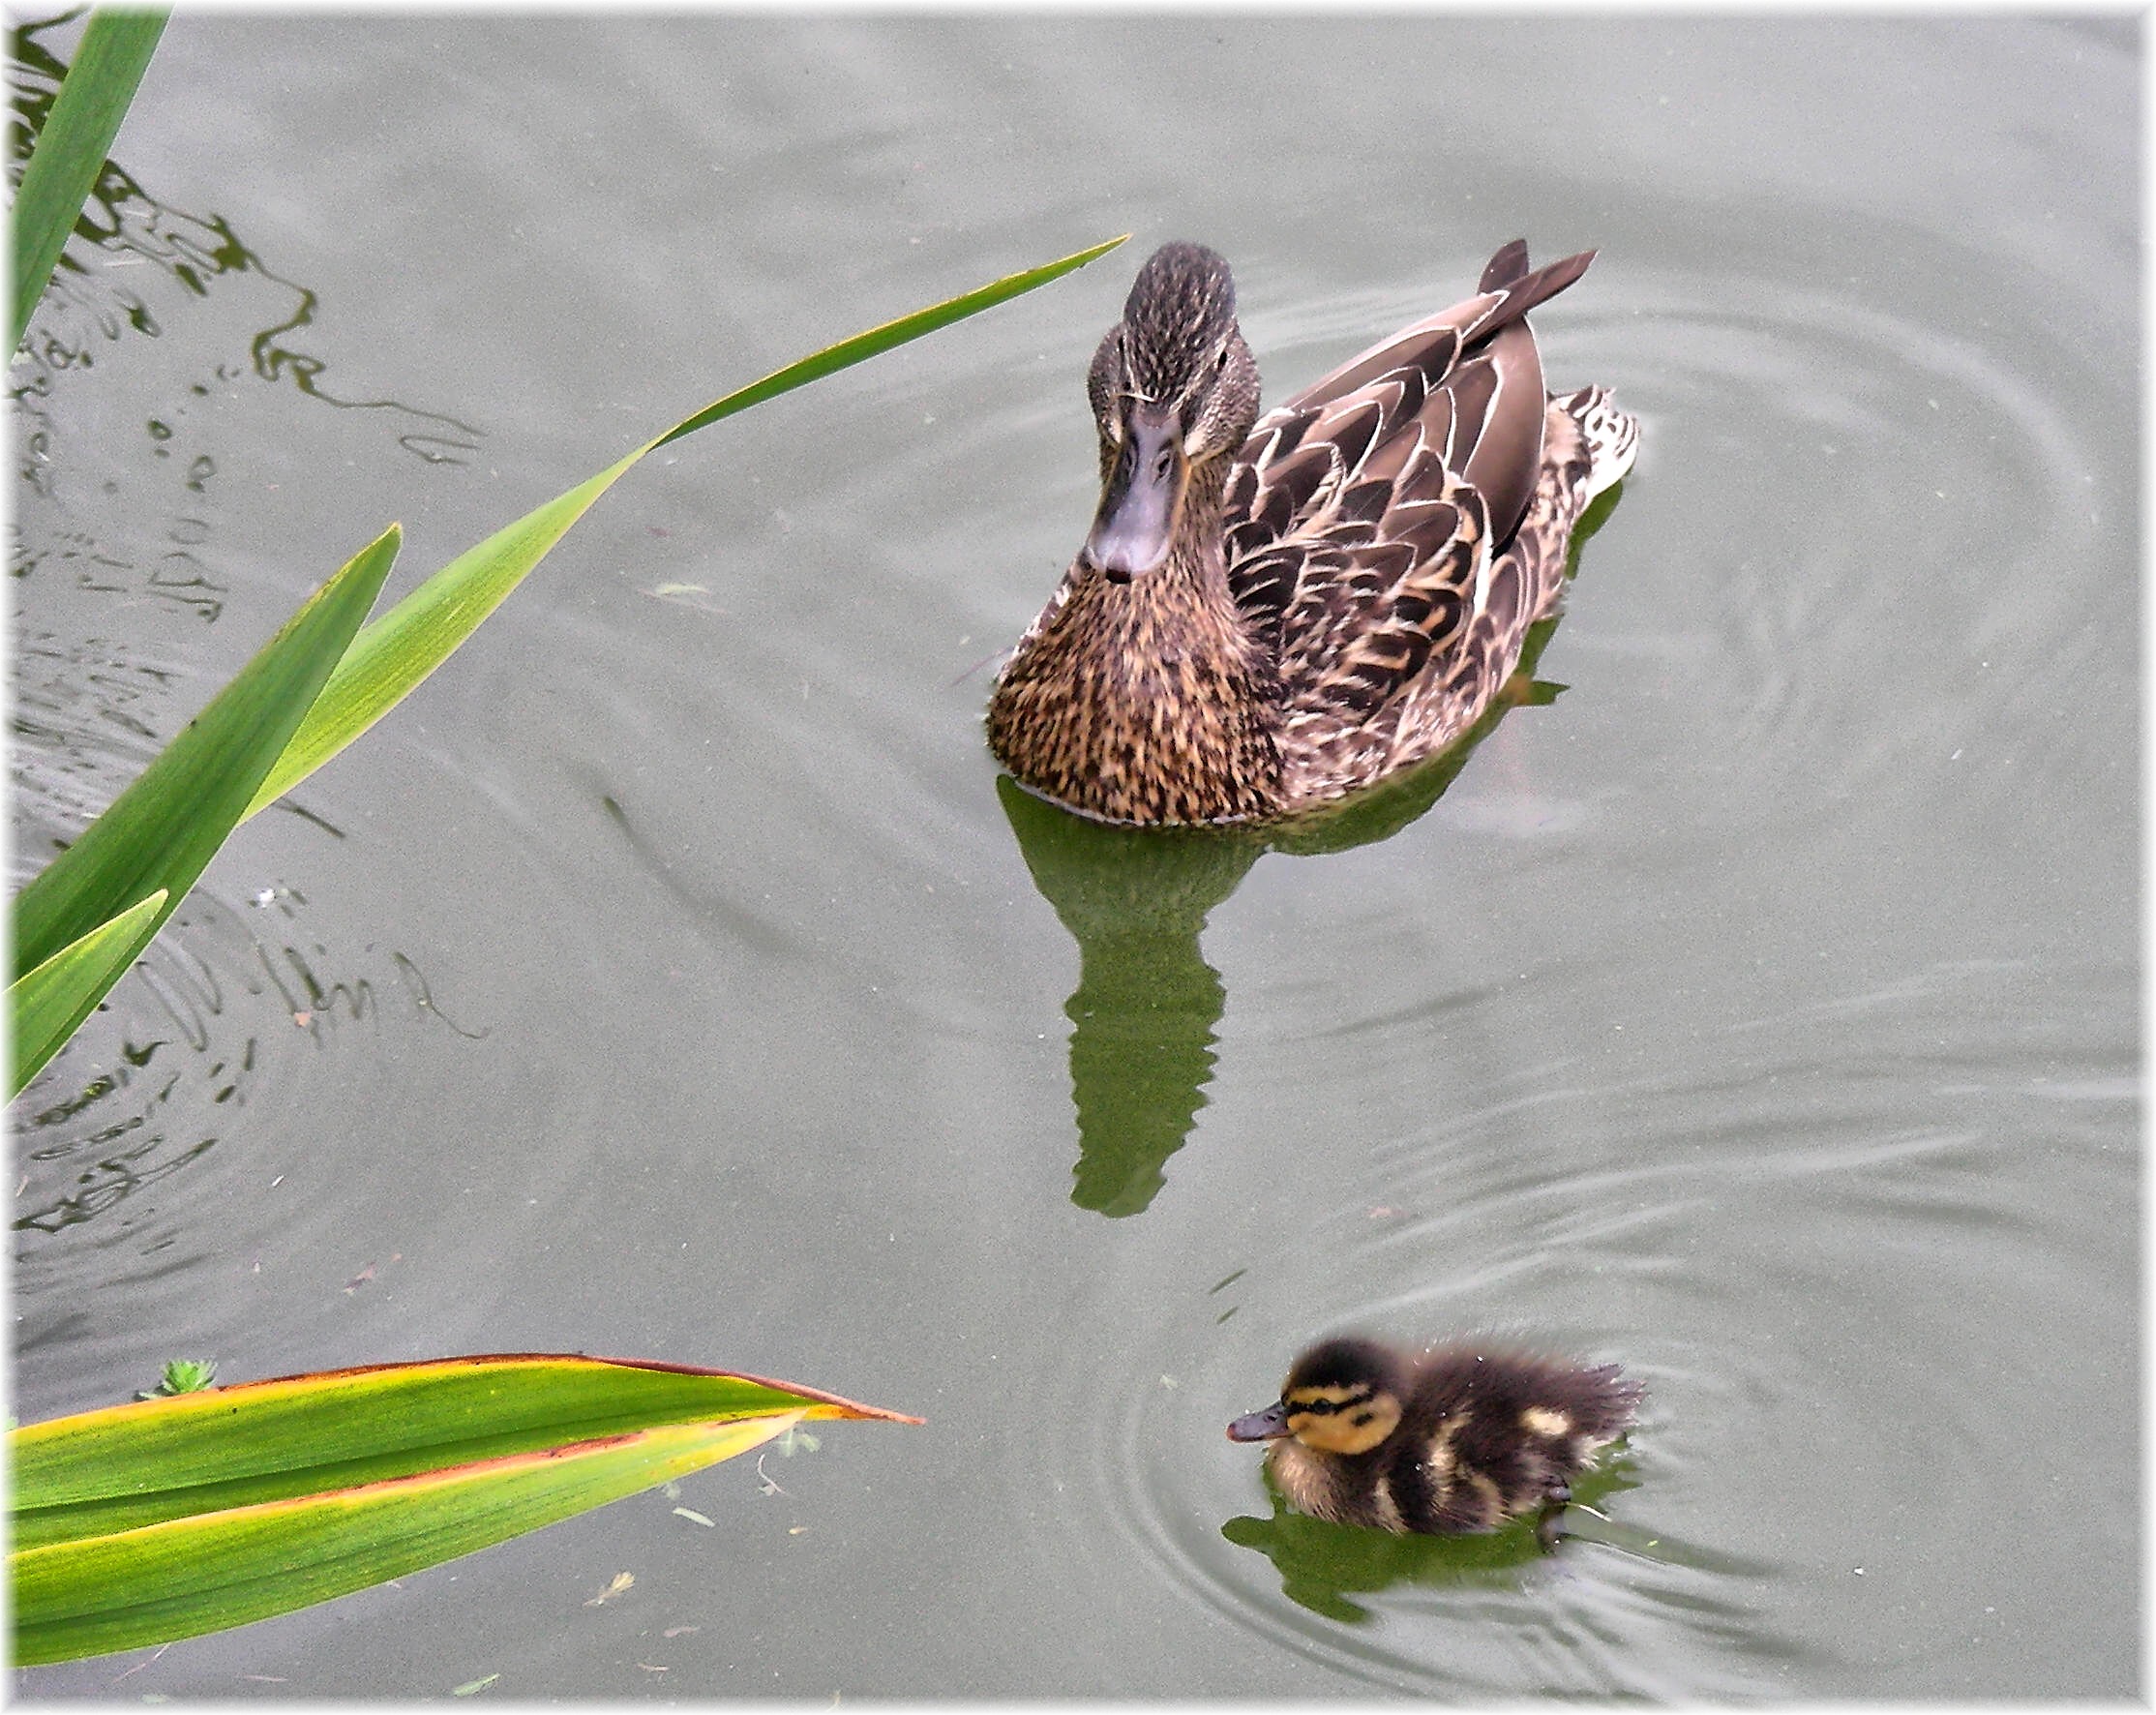
bird, leaf, flower, fauna, aves, duck, agua, waterfowl, water bird, animales, patos, auga, animais, ducks geese and swans